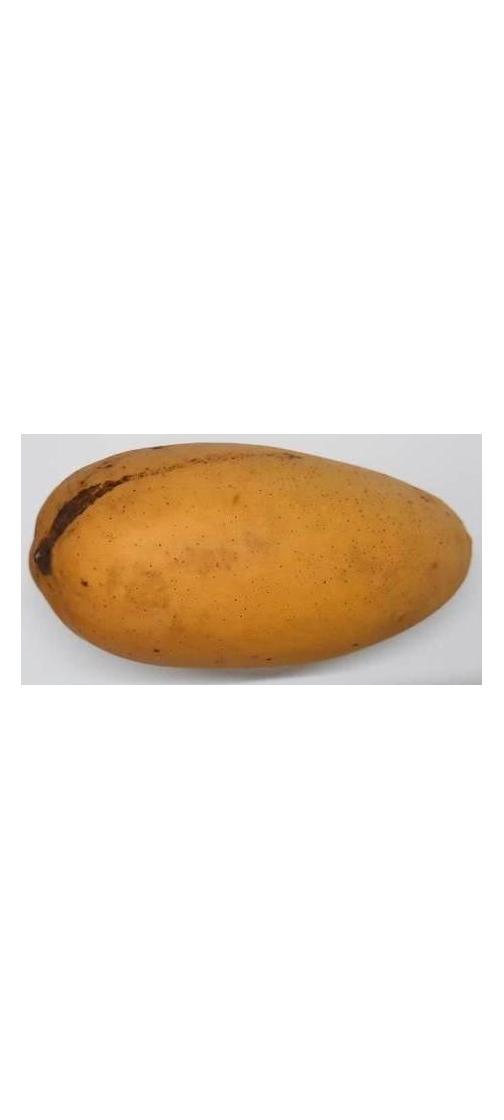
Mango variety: Katimon